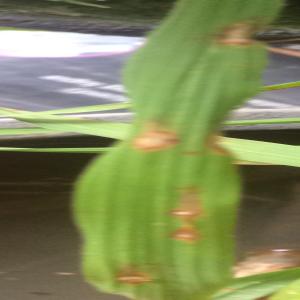
Disease: Blast